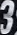
Number: 3